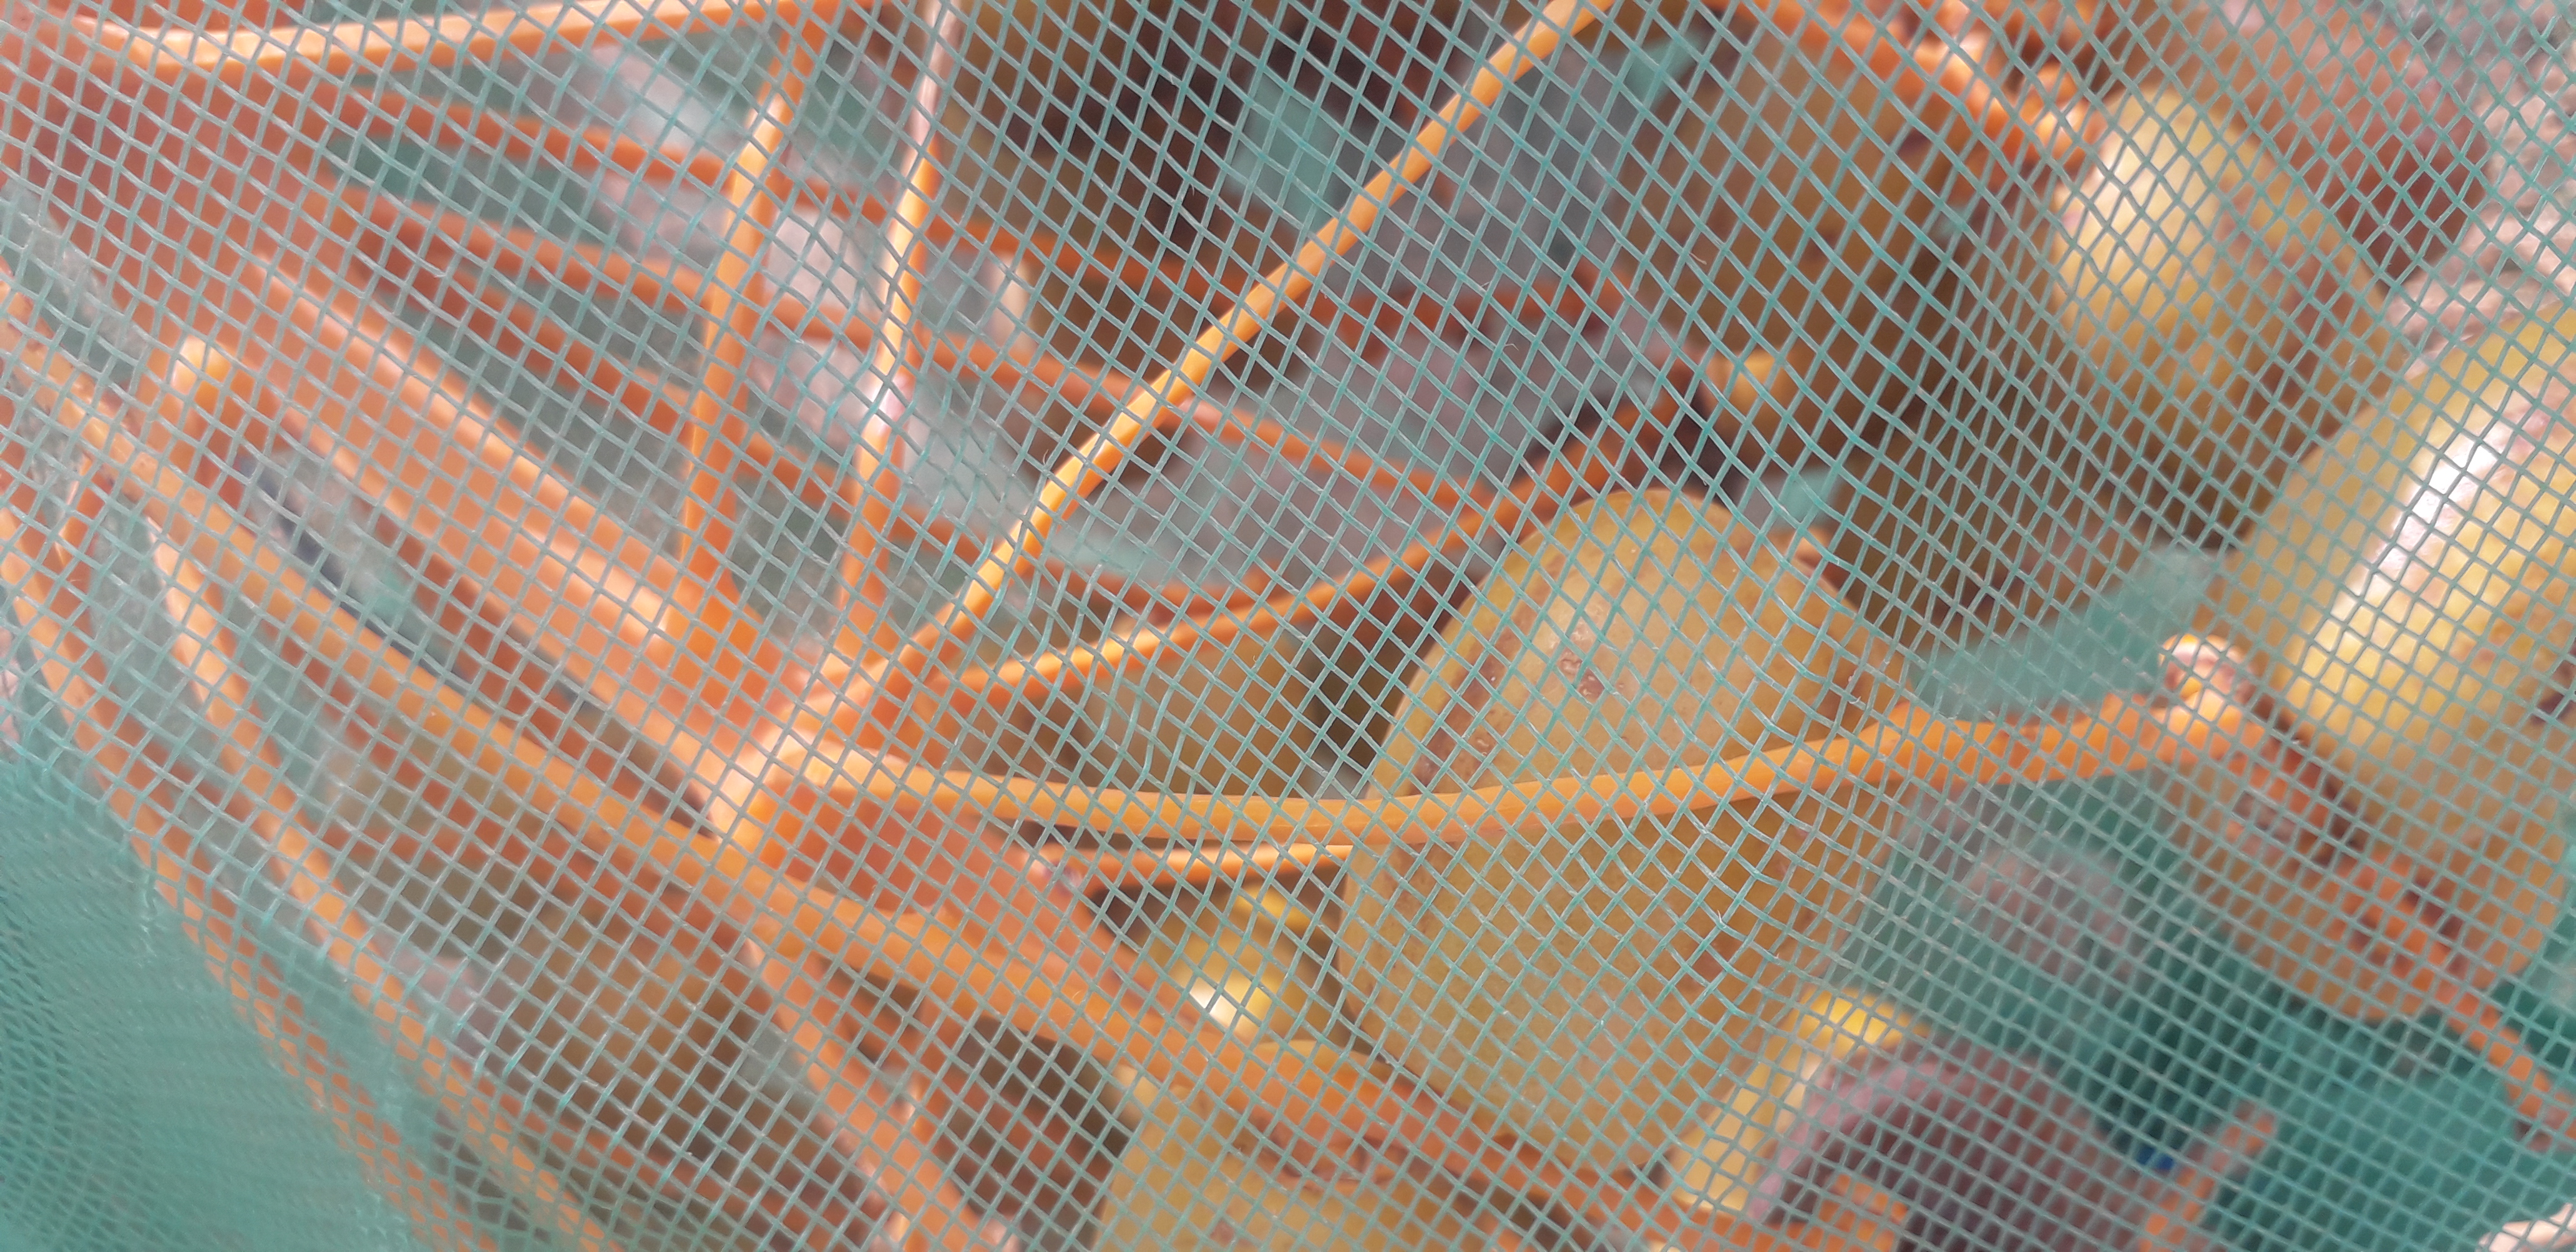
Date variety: Boufagous